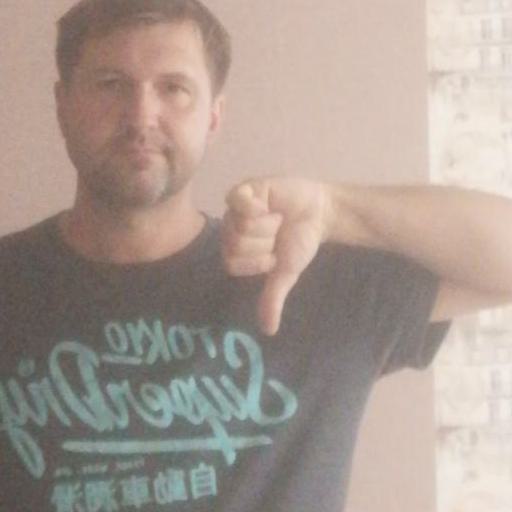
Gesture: dislike